Santa Marta antpitta

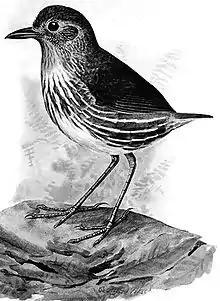
Illustration by George Miksch Sutton (1898-1982)

The Santa Marta antpitta is found only in the isolated Sierra Nevada de Santa Marta in northern Colombia's Magdalena Department. It inhabits the floor and understory in the interior and edges of humid cloudforest and mature secondary forest. It is frequently seen in clearings and along roadsides. In elevation it ranges from and perhaps somewhat higher. Most encounters are above .